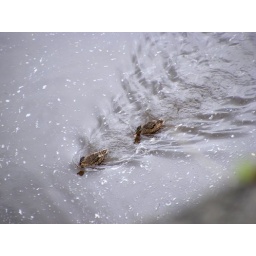
ducks on the river in kilkenny.